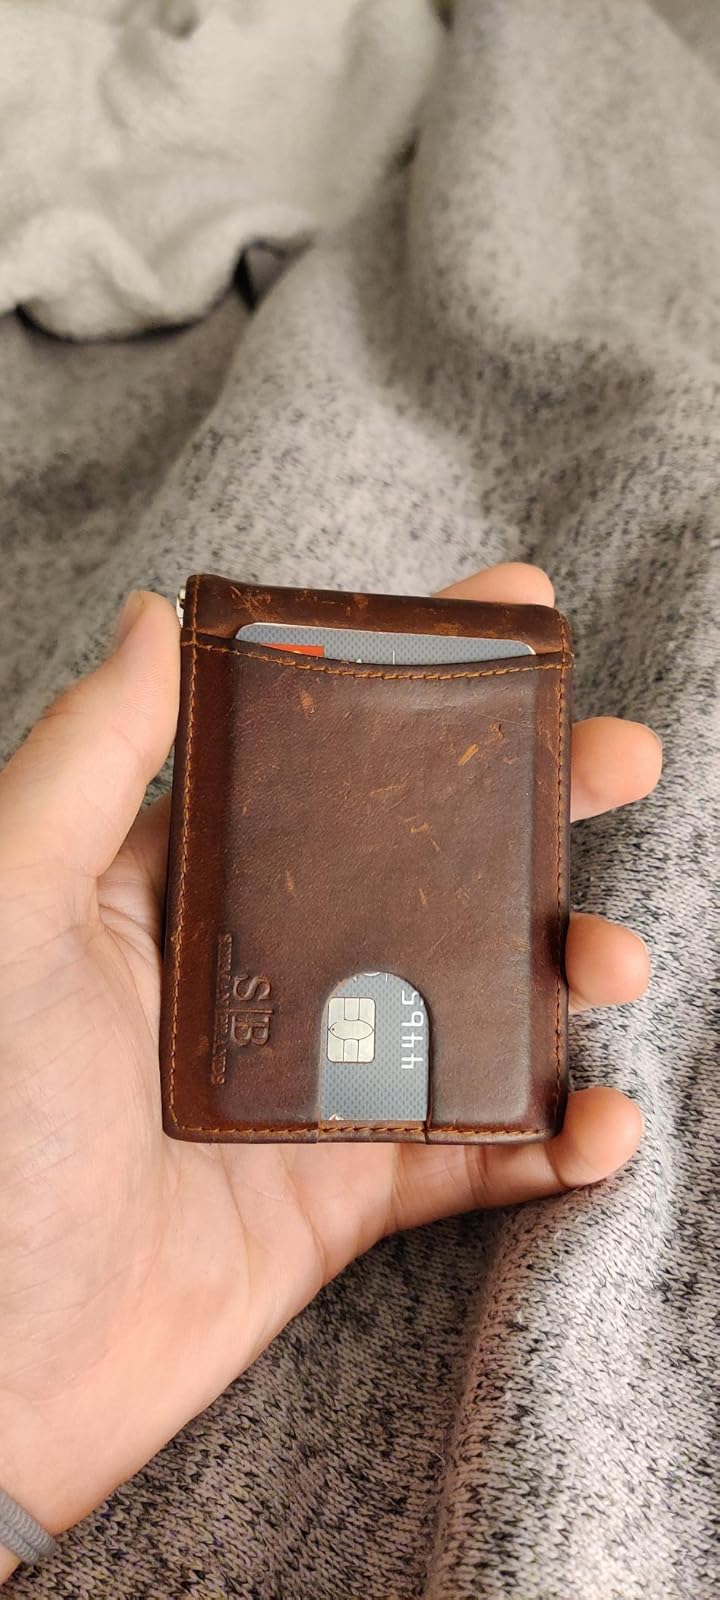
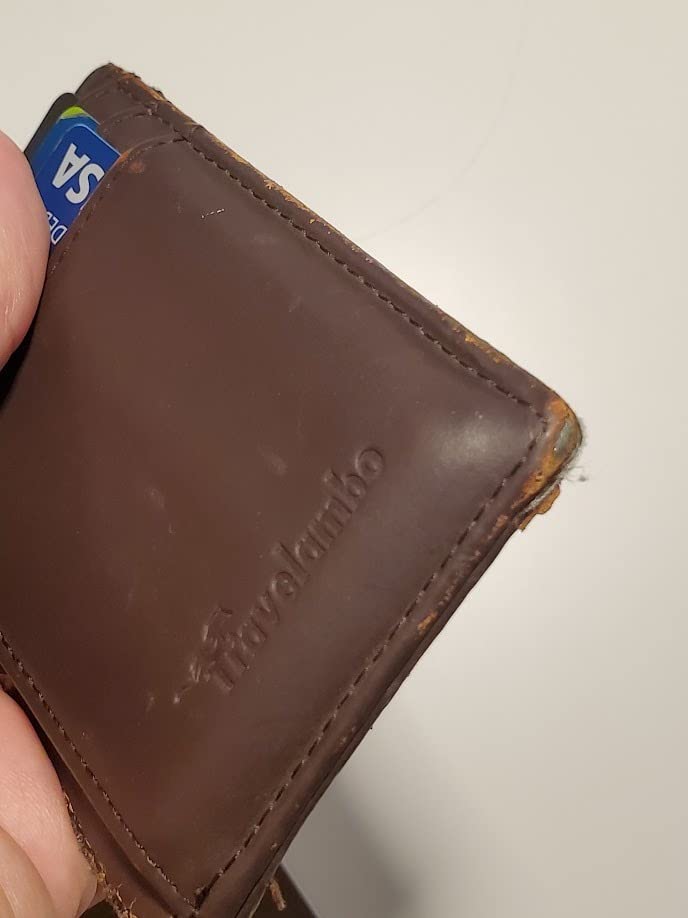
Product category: accessories_wallet
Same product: no